Kitsap Fast Ferries

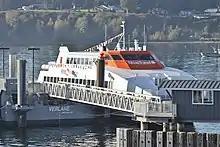
M/V "Finest" at the Kingston ferry terminal, 2018

In 2015, Kitsap Transit drafted a business plan for a "fast ferry" system serving Bremerton, Kingston, and Southworth from Seattle, funded by a local sales tax and fares. The Kitsap Transit board voted in April 2016 to place a 0.3 percent sales tax on the November 2016 ballot that would fund a three-route passenger-only ferry system to begin operation in 2017. The ballot measure, the third overall on passenger-only ferries in Kitsap County, was approved by 51.7 percent of voters on November 8, 2016, with the collection of sales taxes to begin the following April. In June 2017, Kitsap Transit finalized its operating plans, including a revision to initially operate the system itself as it continues to negotiate an operating contract with the King County Department of Transportation, and announced that service would begin on July 10, 2017.